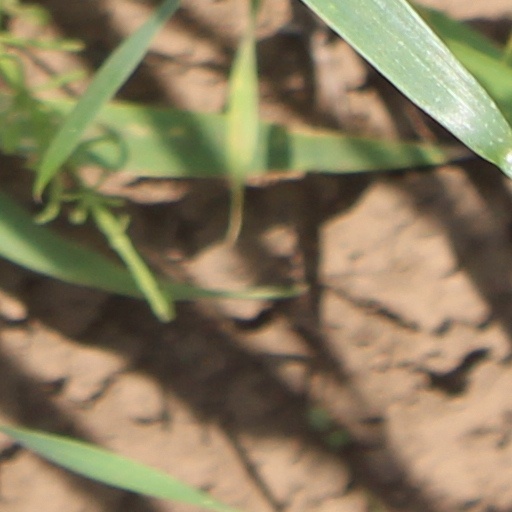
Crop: wheat